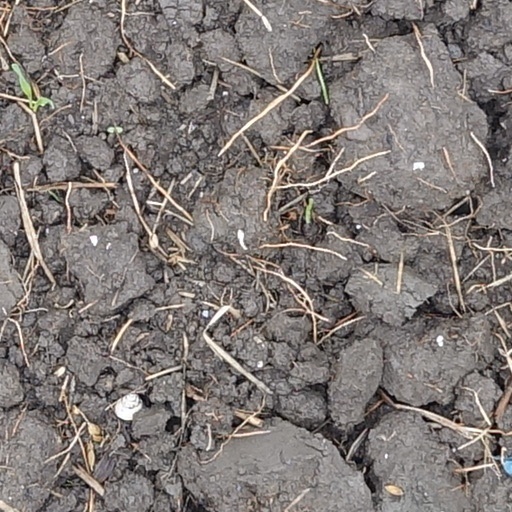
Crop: wheat